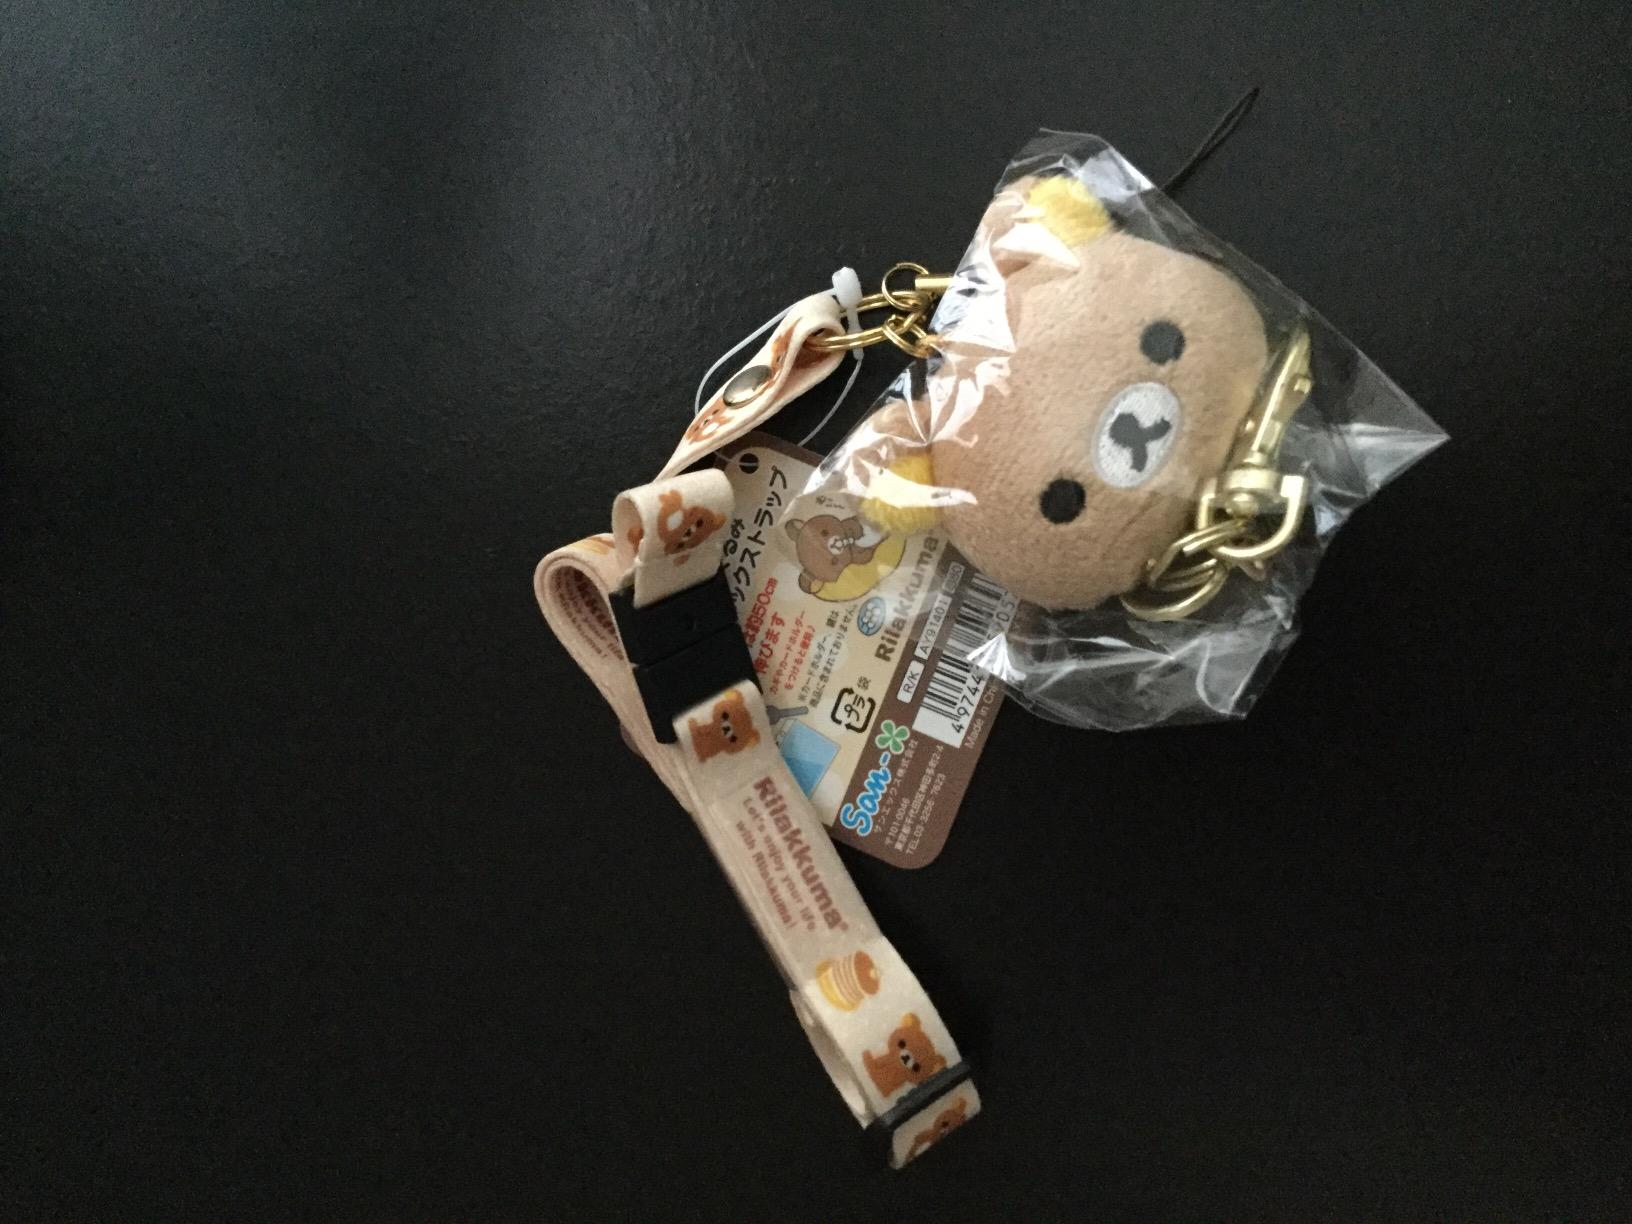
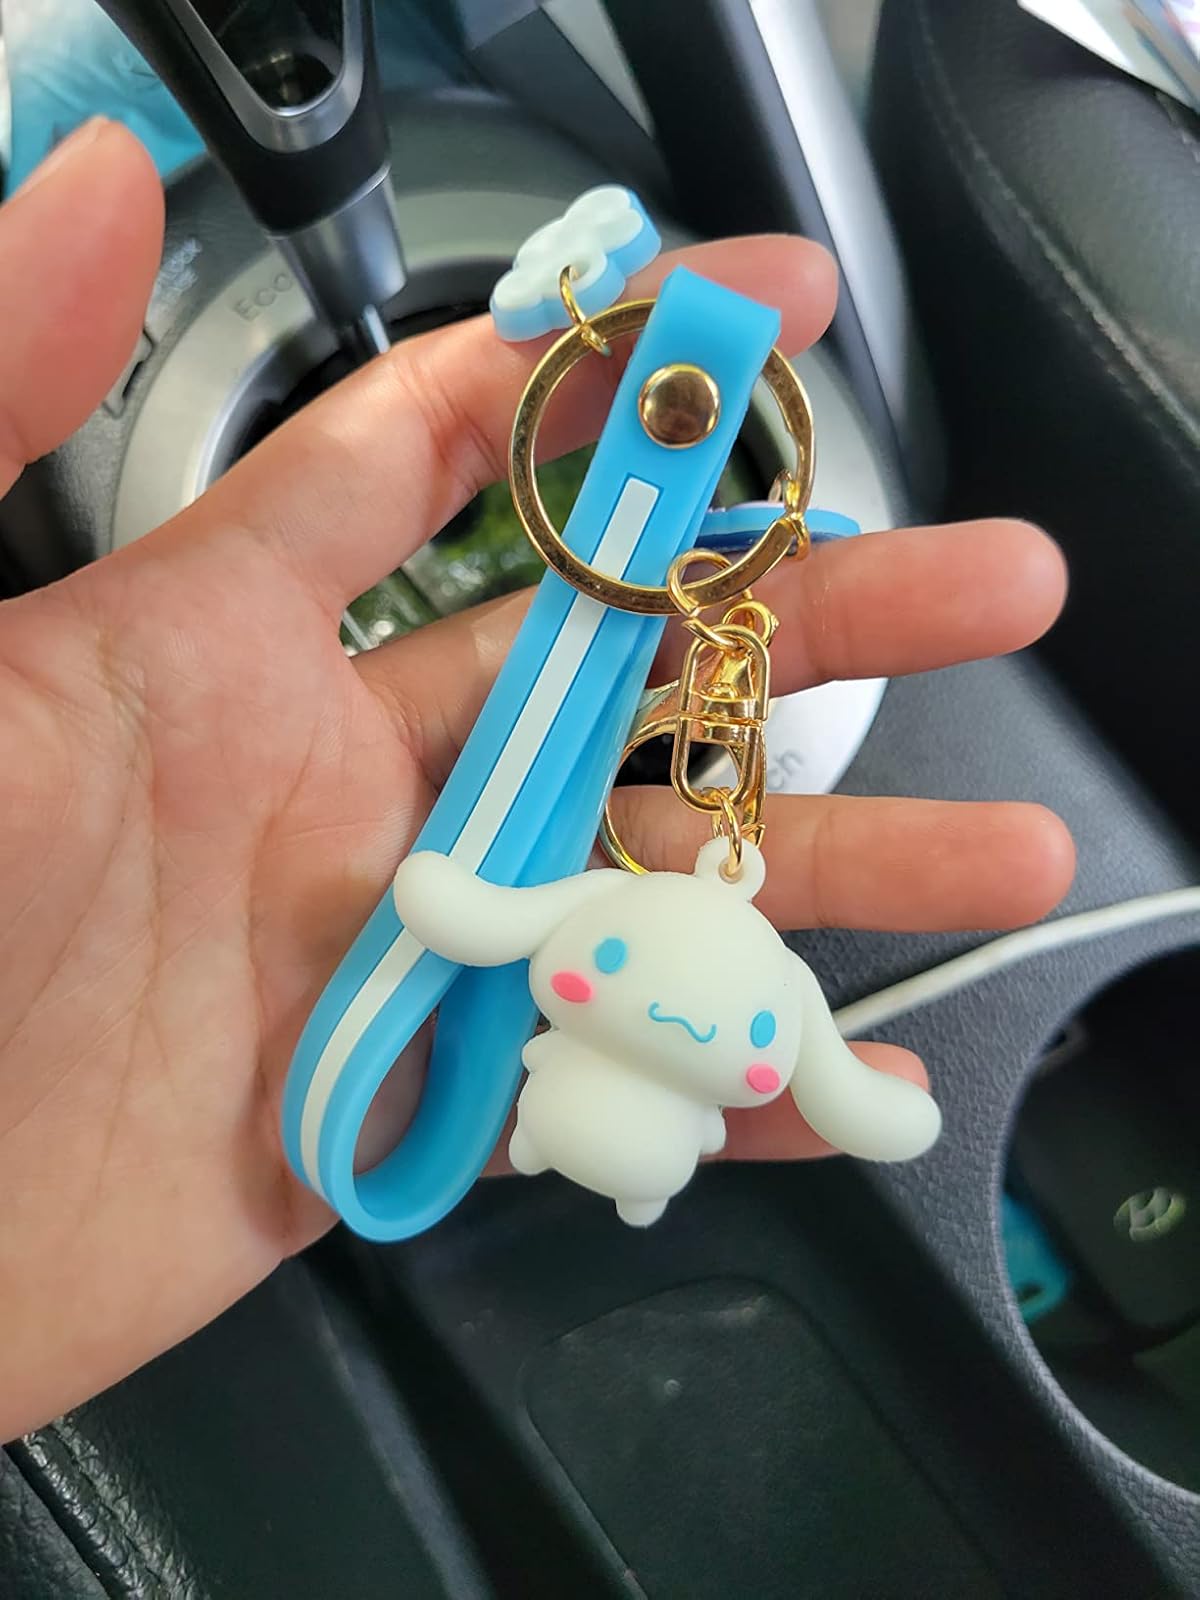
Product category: accessories_keychain
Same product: no